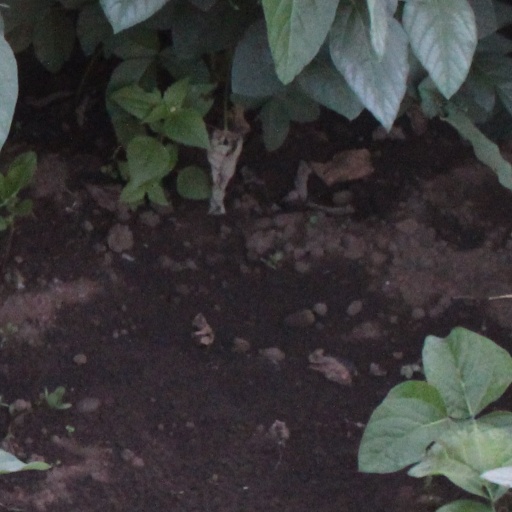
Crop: soybean